Eastern Idaho

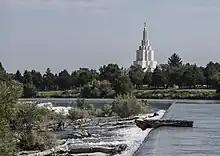
The Idaho Falls Temple, located in Idaho Falls, a city in Eastern Idaho.

Eastern Idaho is the area of Idaho lying east of the Magic Valley region. Much of the region is in the Mormon Corridor, and the Church of Jesus Christ of Latter-day Saints plays a major role in the lives of the region's residents.